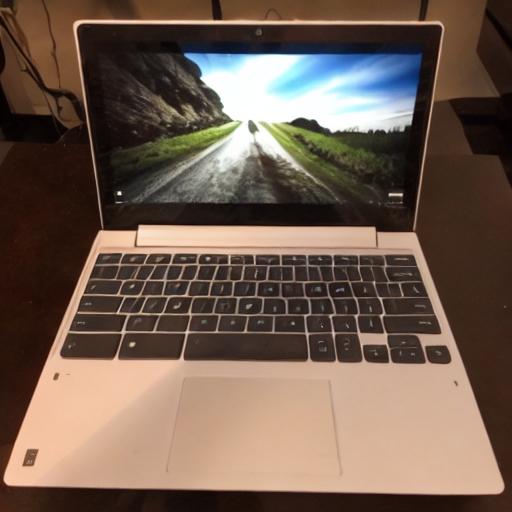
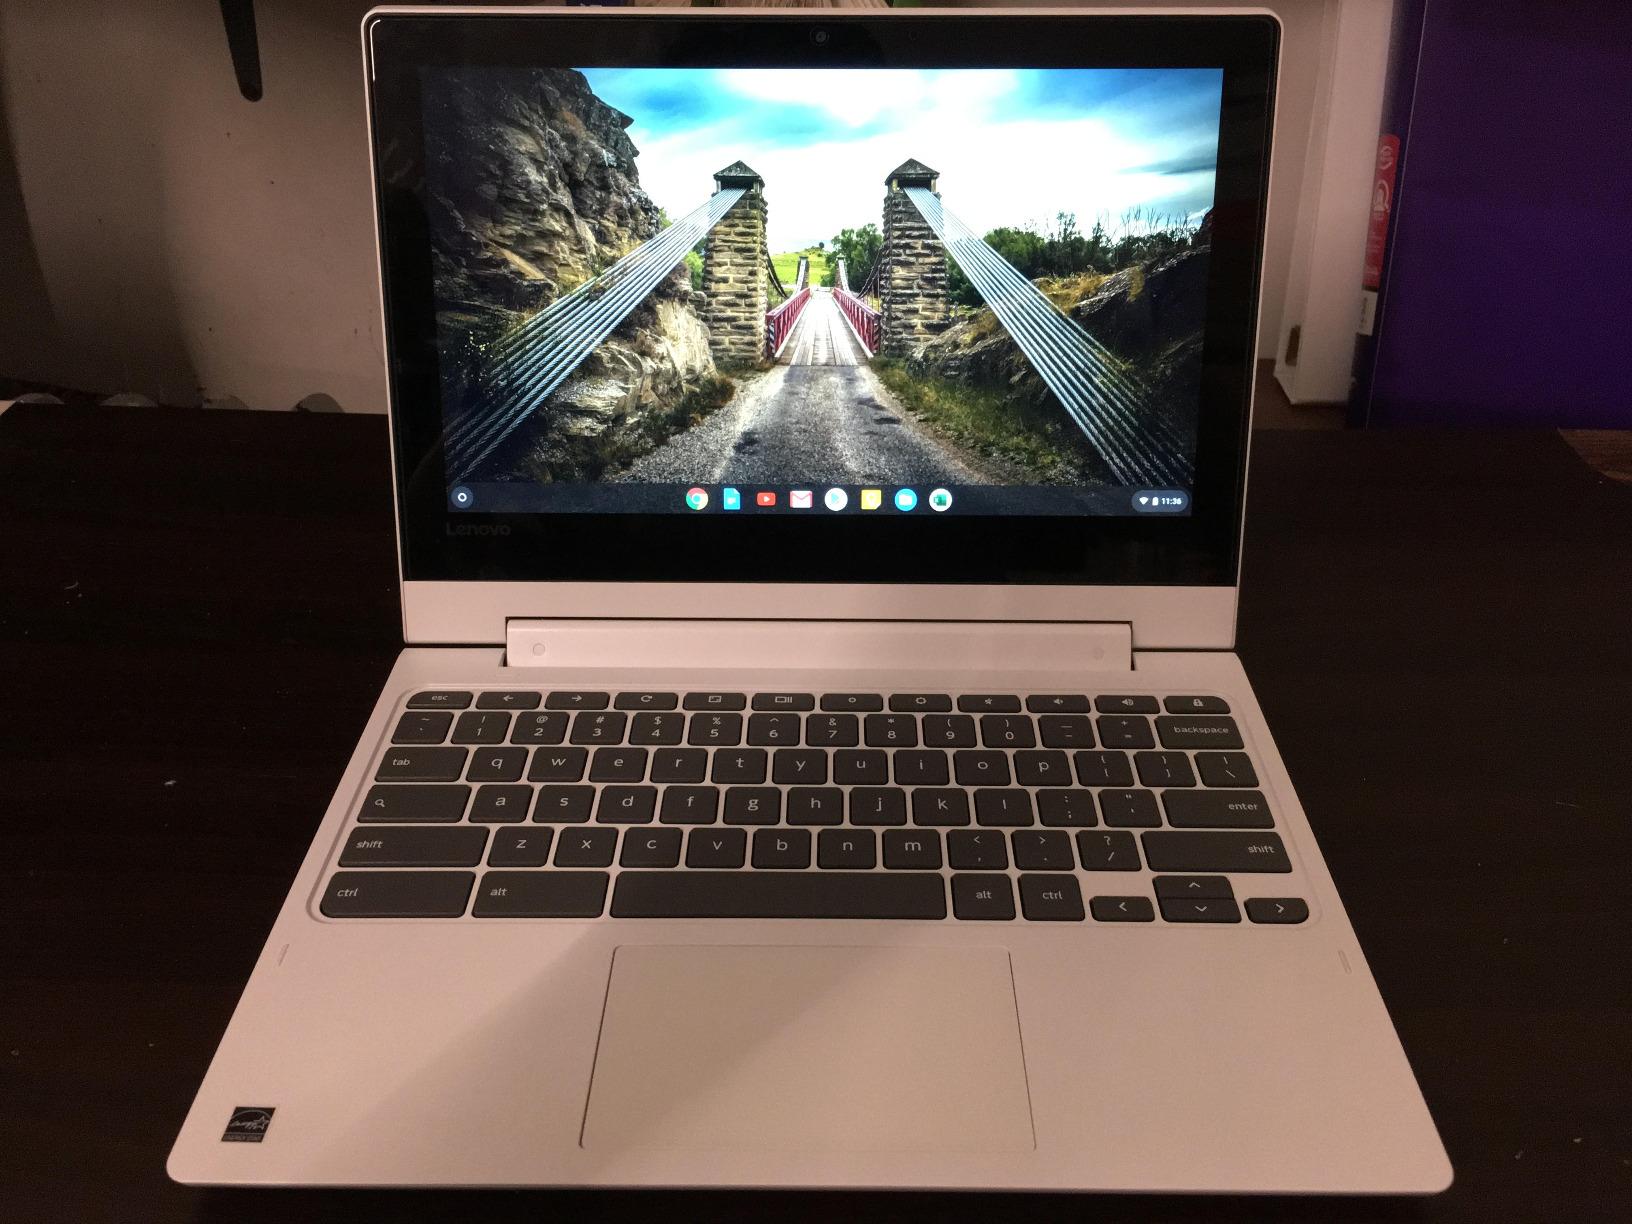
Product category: laptop
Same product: no